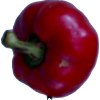
Label: red_pepper